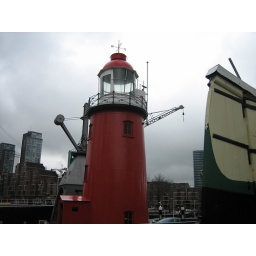
light house that is just in the middle of the sidewalk